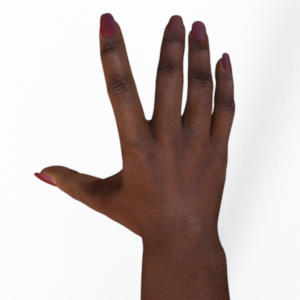
Label: paper